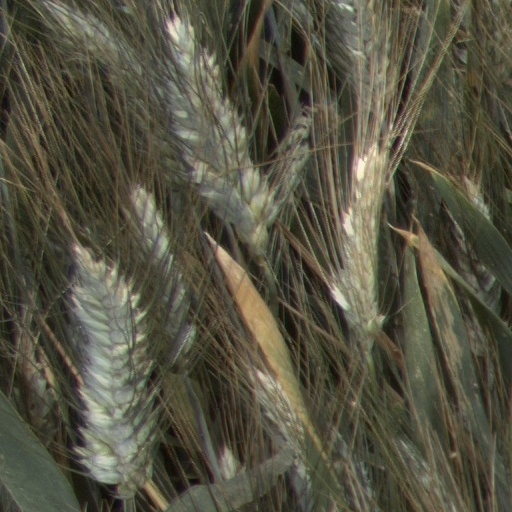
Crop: wheat